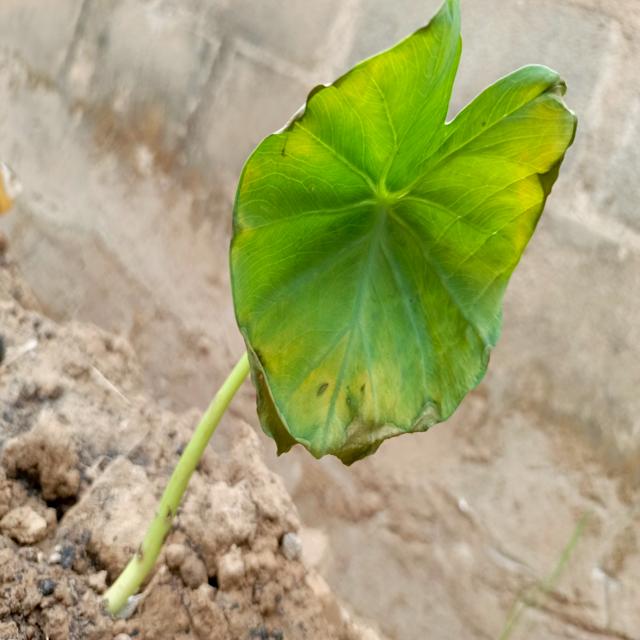
Label: Early_Blight